Evangelical Lutheran Church in Russia, Ukraine, Kazakhstan and Central Asia

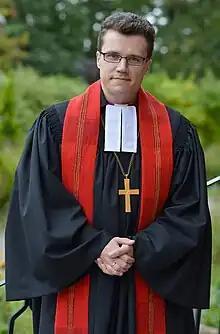
Archbishop Dietrich Brauer, the primate of ELCROS 2012-22.

The Archbishop is the Primate of ELCROS, the chairman of the General Synod, the president of the Episcopal Council, and head of the St Petersburg-based consistory.